Housing at the University of Chicago

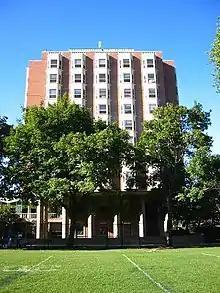
A view of Pierce Tower from Henry Crown Field

Pierce Tower was located at 5514 S. University Ave. and accommodated 250 residents. It stood 10 stories high. All of its houses were co-ed (although Henderson had been male only). More formally known as Stanley R. Pierce Hall, it was constructed during the 1950s and completed in 1960 at a cost of $2,400,000. Its architect was Harry Weese of Harry Weese & Associates. The journal Architectural Record described it as a "major breakthrough on the anti-slab front"; built while Hyde Park was undergoing urban renewal, it was also described as a fortress. It was designed to connect to a twin building, which was never built. Stanley R. Pierce, a fullback for the Chicago Maroons who had gone on to a career as a broker, had willed the university $800,000. The money proved somewhat difficult to locate. Pierce had left a variety of clues that led to the discovery of buried gold coins.